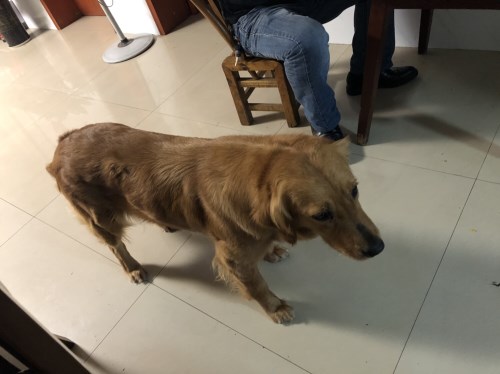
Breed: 5355-n000126-golden_retriever